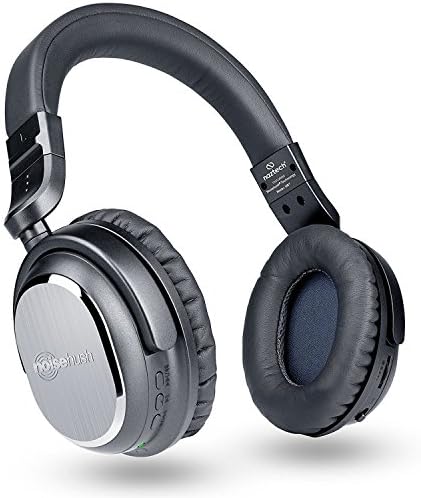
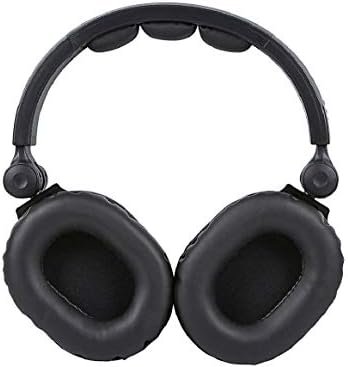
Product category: headphones
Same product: no